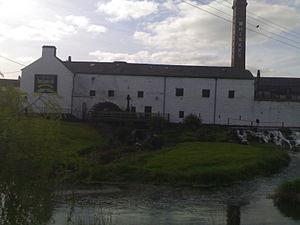
La rivière Brosna est un important cours d'eau d'Irlande : il prend sa source dans le Lough Owel, comté de Westmeath, traverse les villes de Mullingar, de Kilbeggan, de Westmeath, et ensuite la ville de Banagher, en Offaly.